Oil tanker

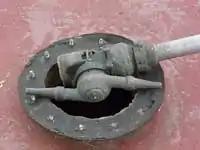
The nozzle of an automated tank cleaning machine

Tanks must be cleaned from time to time for various reasons. One reason is to change the type of product carried inside a tank. Also, when tanks are to be inspected or maintenance must be performed within a tank, it must be not only cleaned, but made "gas-free".